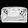
Label: Bag